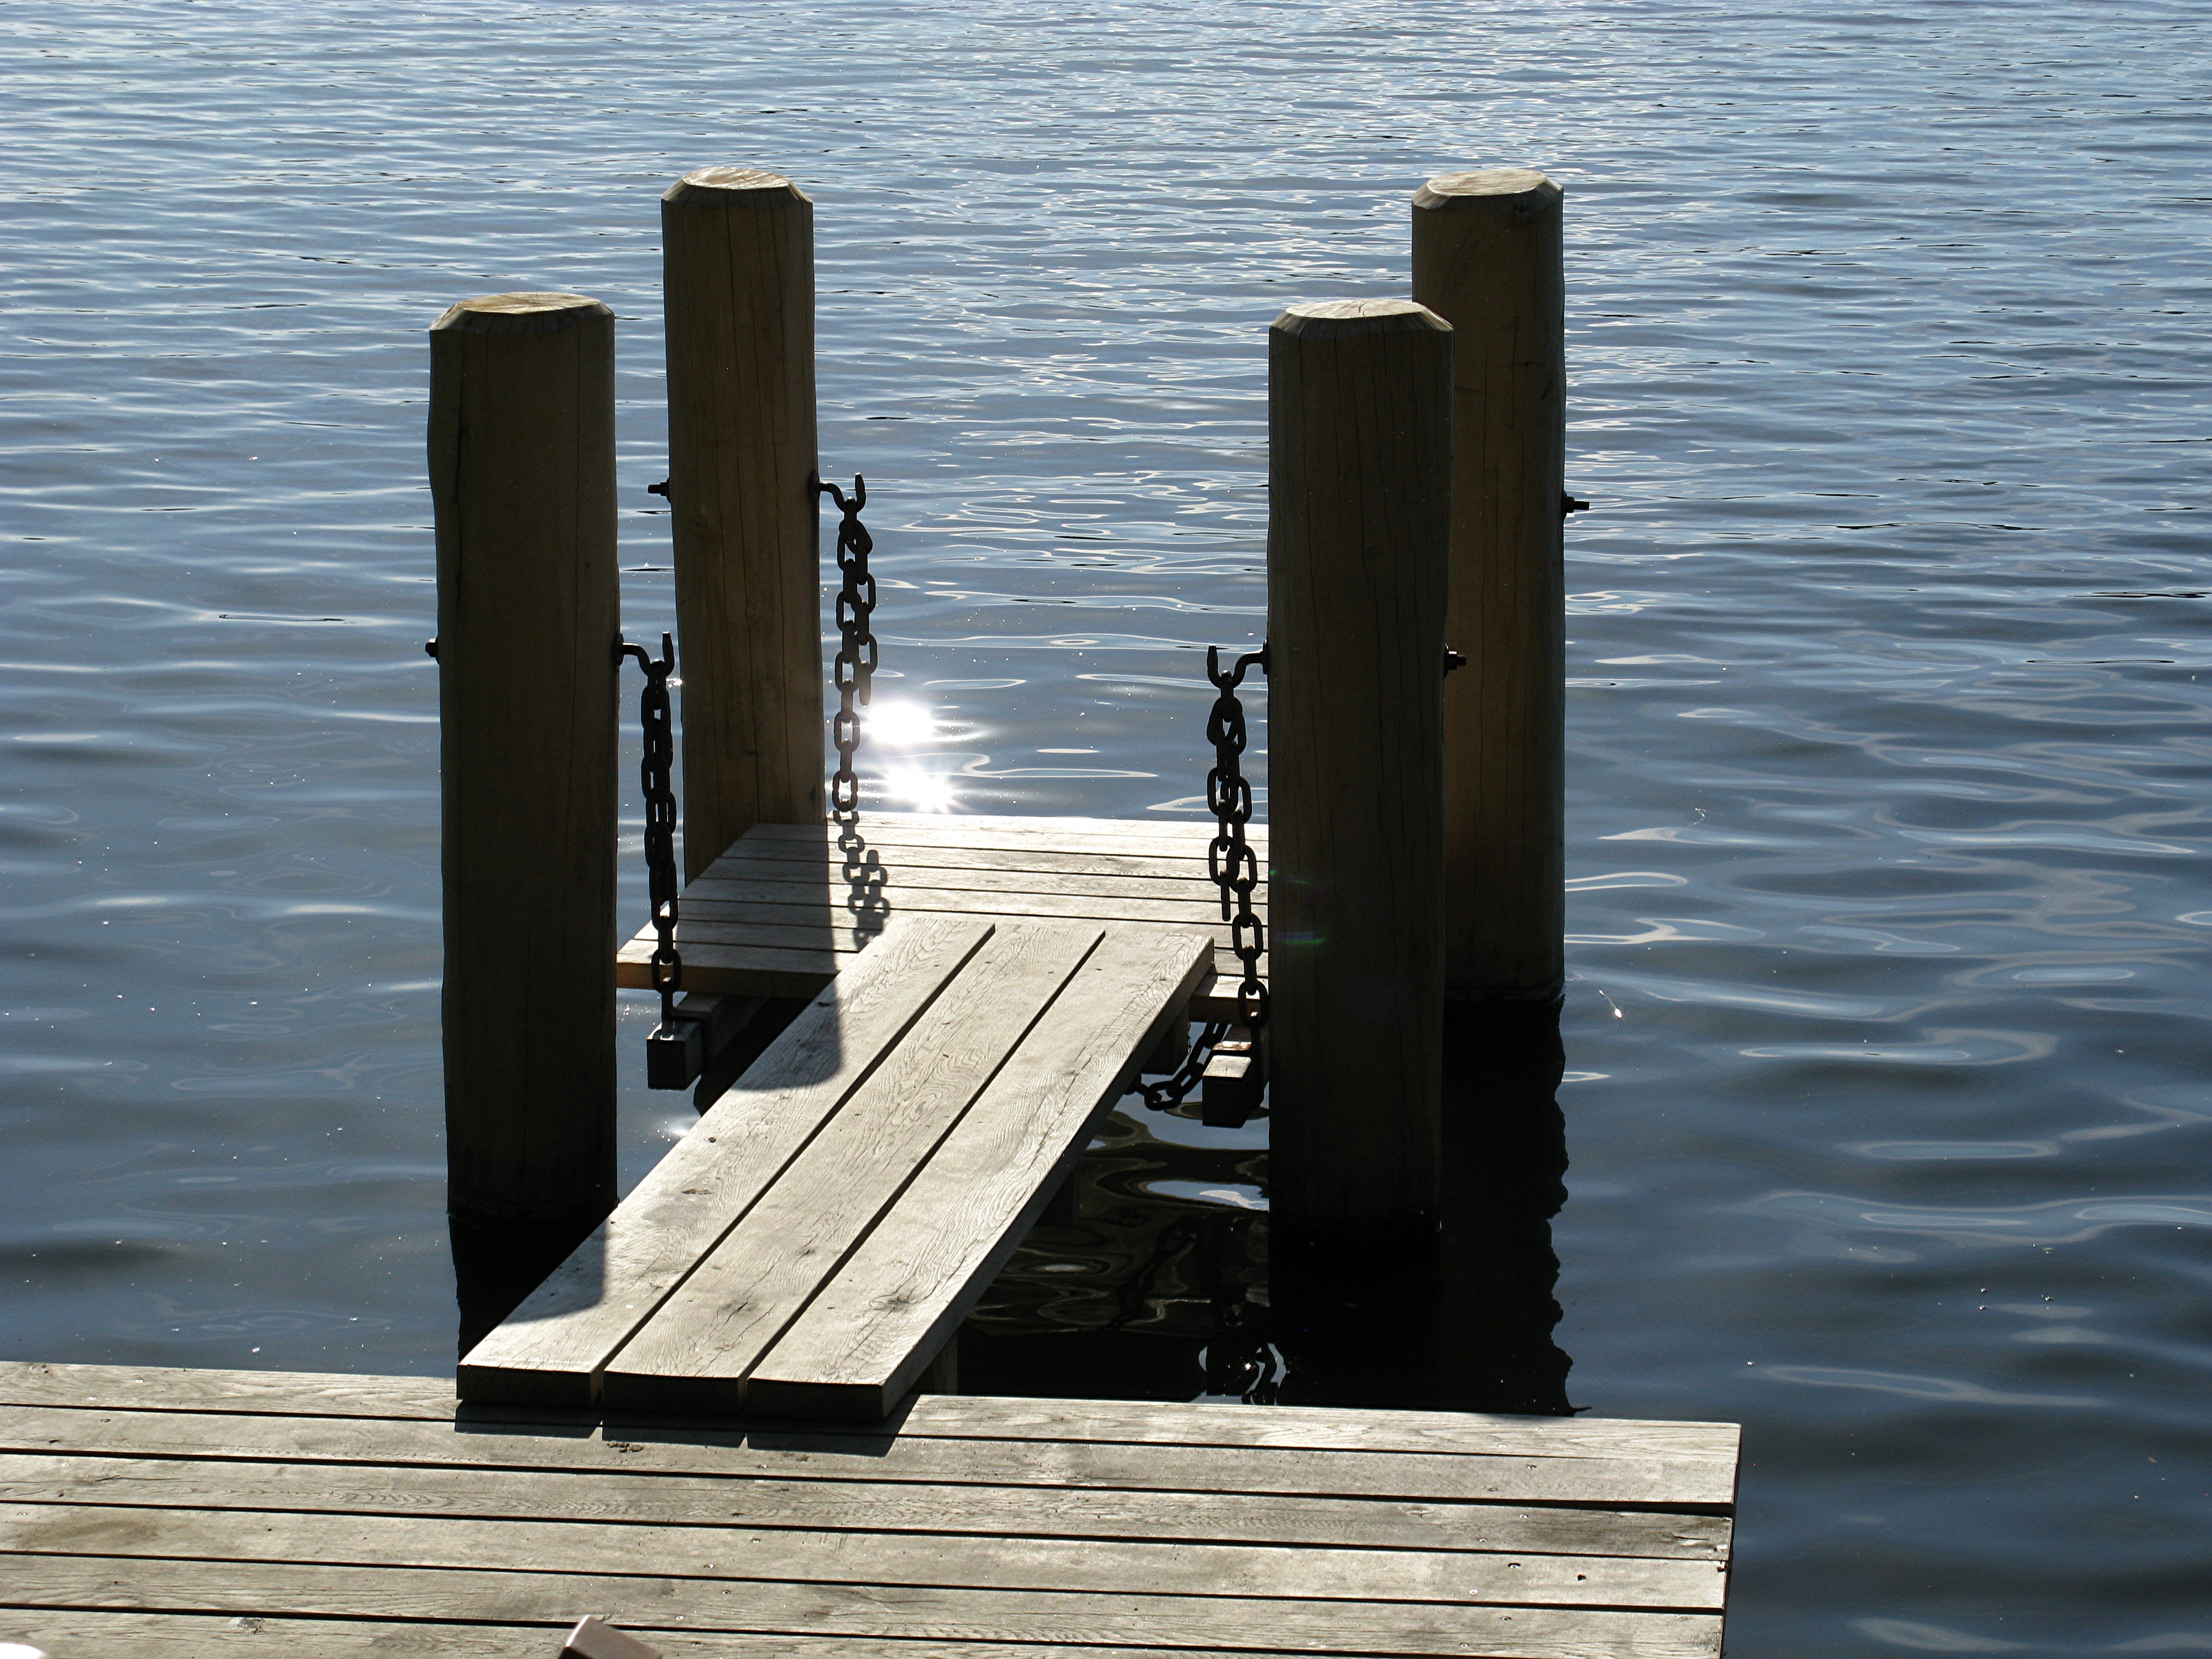
beach, sea, coast, water, ocean, dock, wood, sun, boat, shore, pier, walkway, web, reflection, vehicle, sparkle, bollard, breakwater